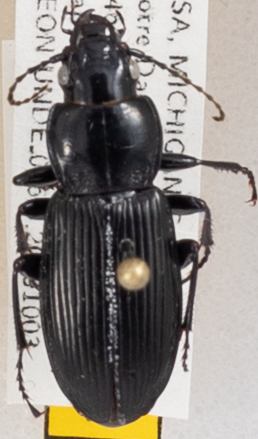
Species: Pterostichus melanarius melanarius
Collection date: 2019-10-03
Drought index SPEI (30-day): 0.88
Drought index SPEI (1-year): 2.09
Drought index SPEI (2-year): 2.09